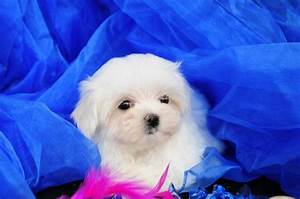
Label: dog